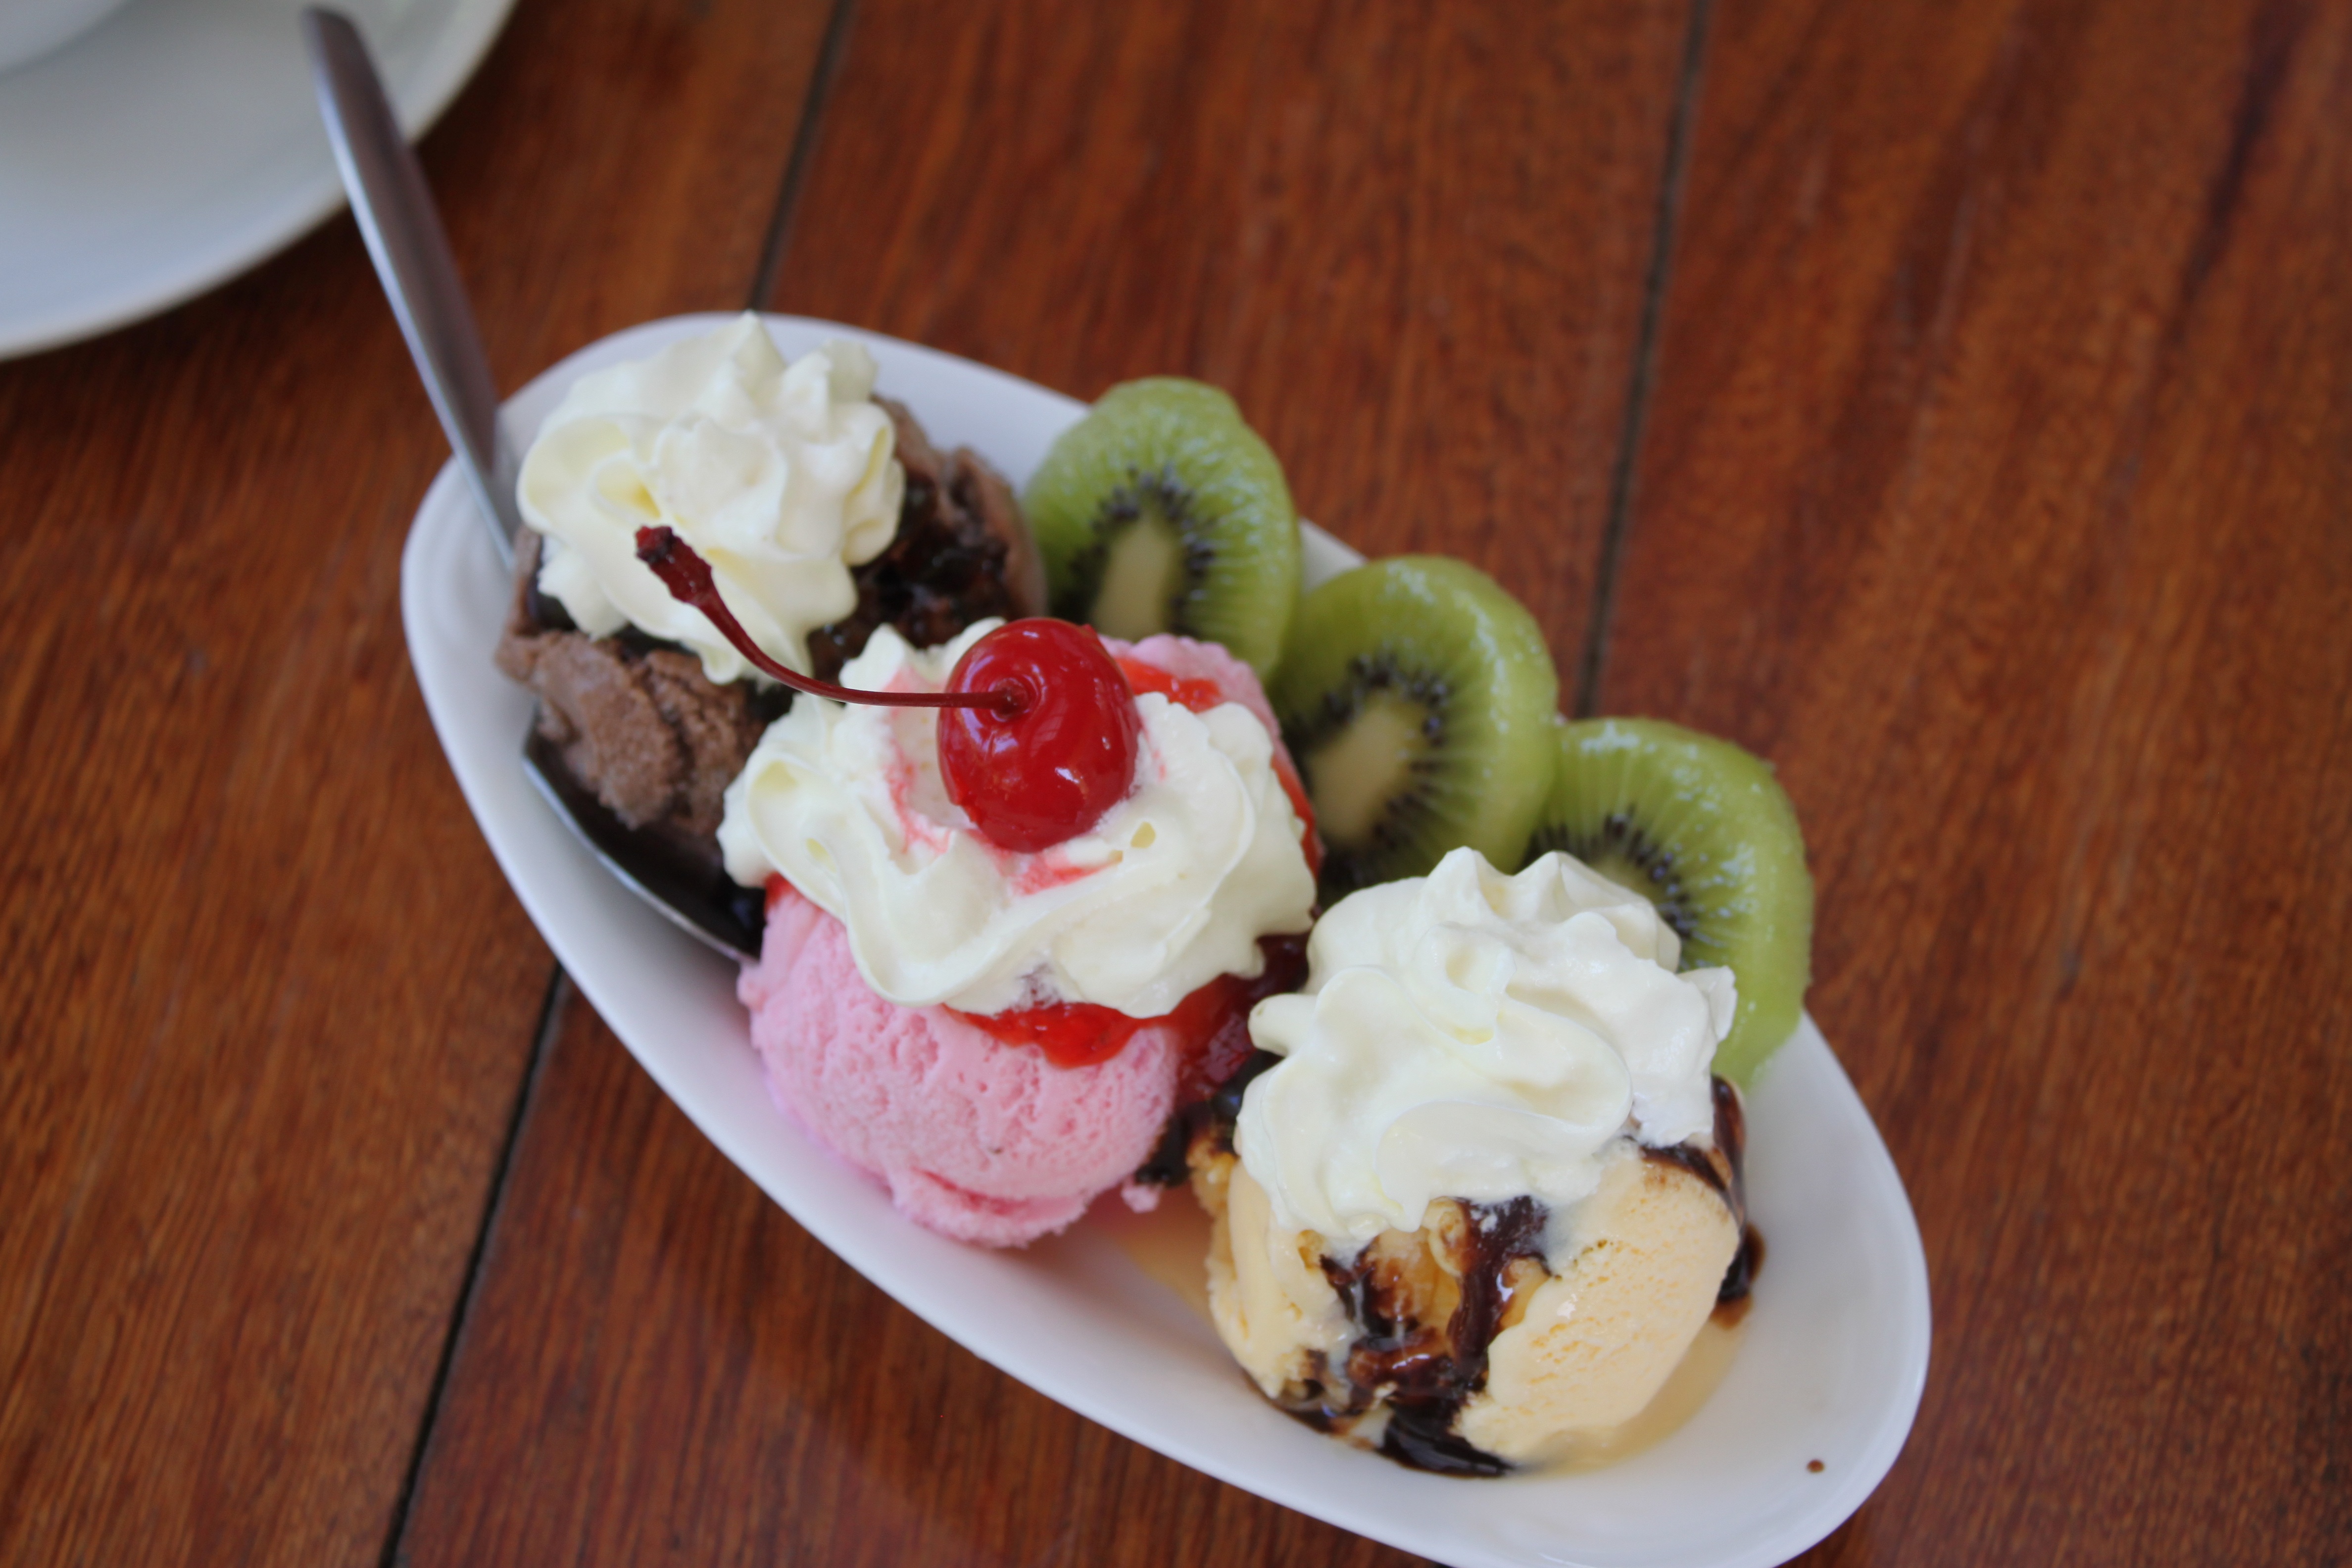
plant, fruit, cute, dish, meal, food, produce, breakfast, chocolate, ice cream, dessert, cuisine, cream, dairy product, strawberry, kiwi, whipped cream, vanilla, scoops, appetizer, pavlova